Isleworth

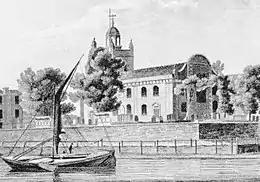
All Saints Church, early 19th century

Isleworth is home to Isleworth Crown Court whose original remit has been expanded to include judicial work formerly conducted at the Middlesex Crown Court; an extension to create six new courtrooms was completed in 2009.